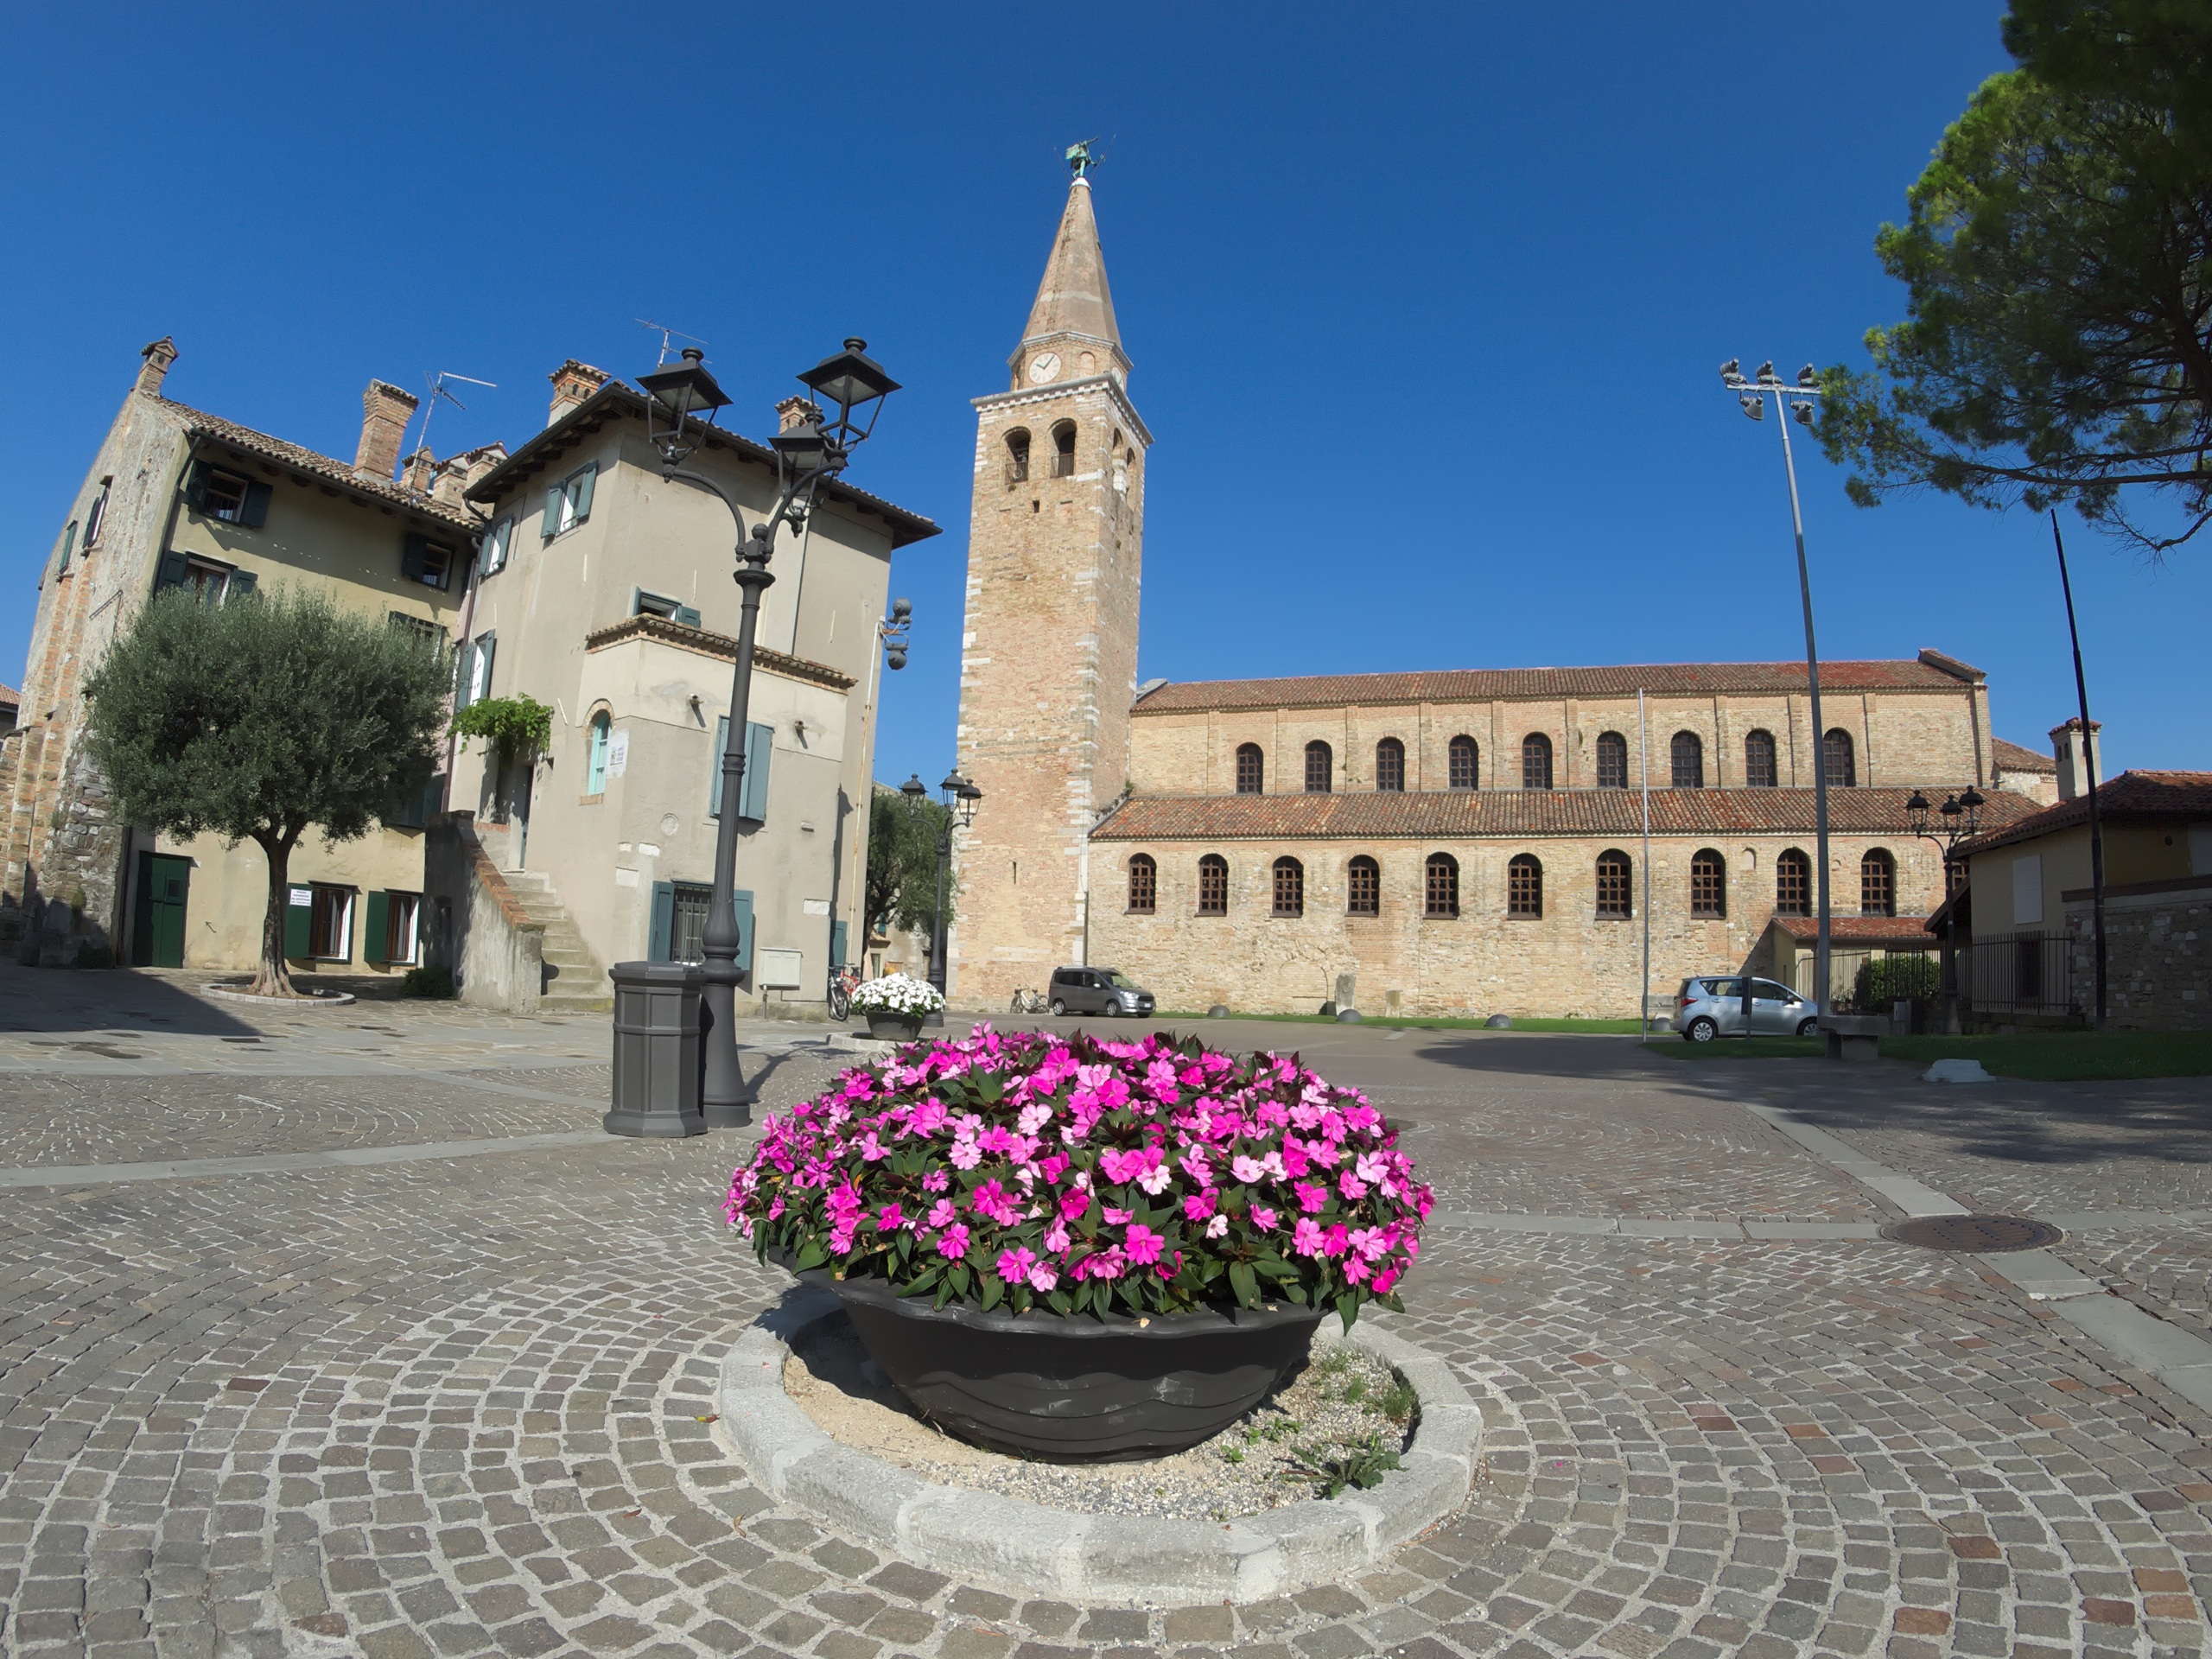
landmark, town, building, plaza, town square, tourism, estate, palace, chateau, ancient history, place of worship